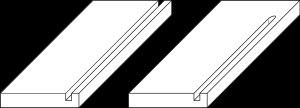
Une rainure est une entaille longue sur une pièce pour recevoir une languette, un lardon…